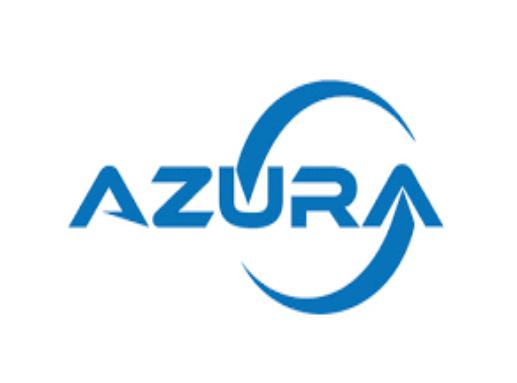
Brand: Azura
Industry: Others